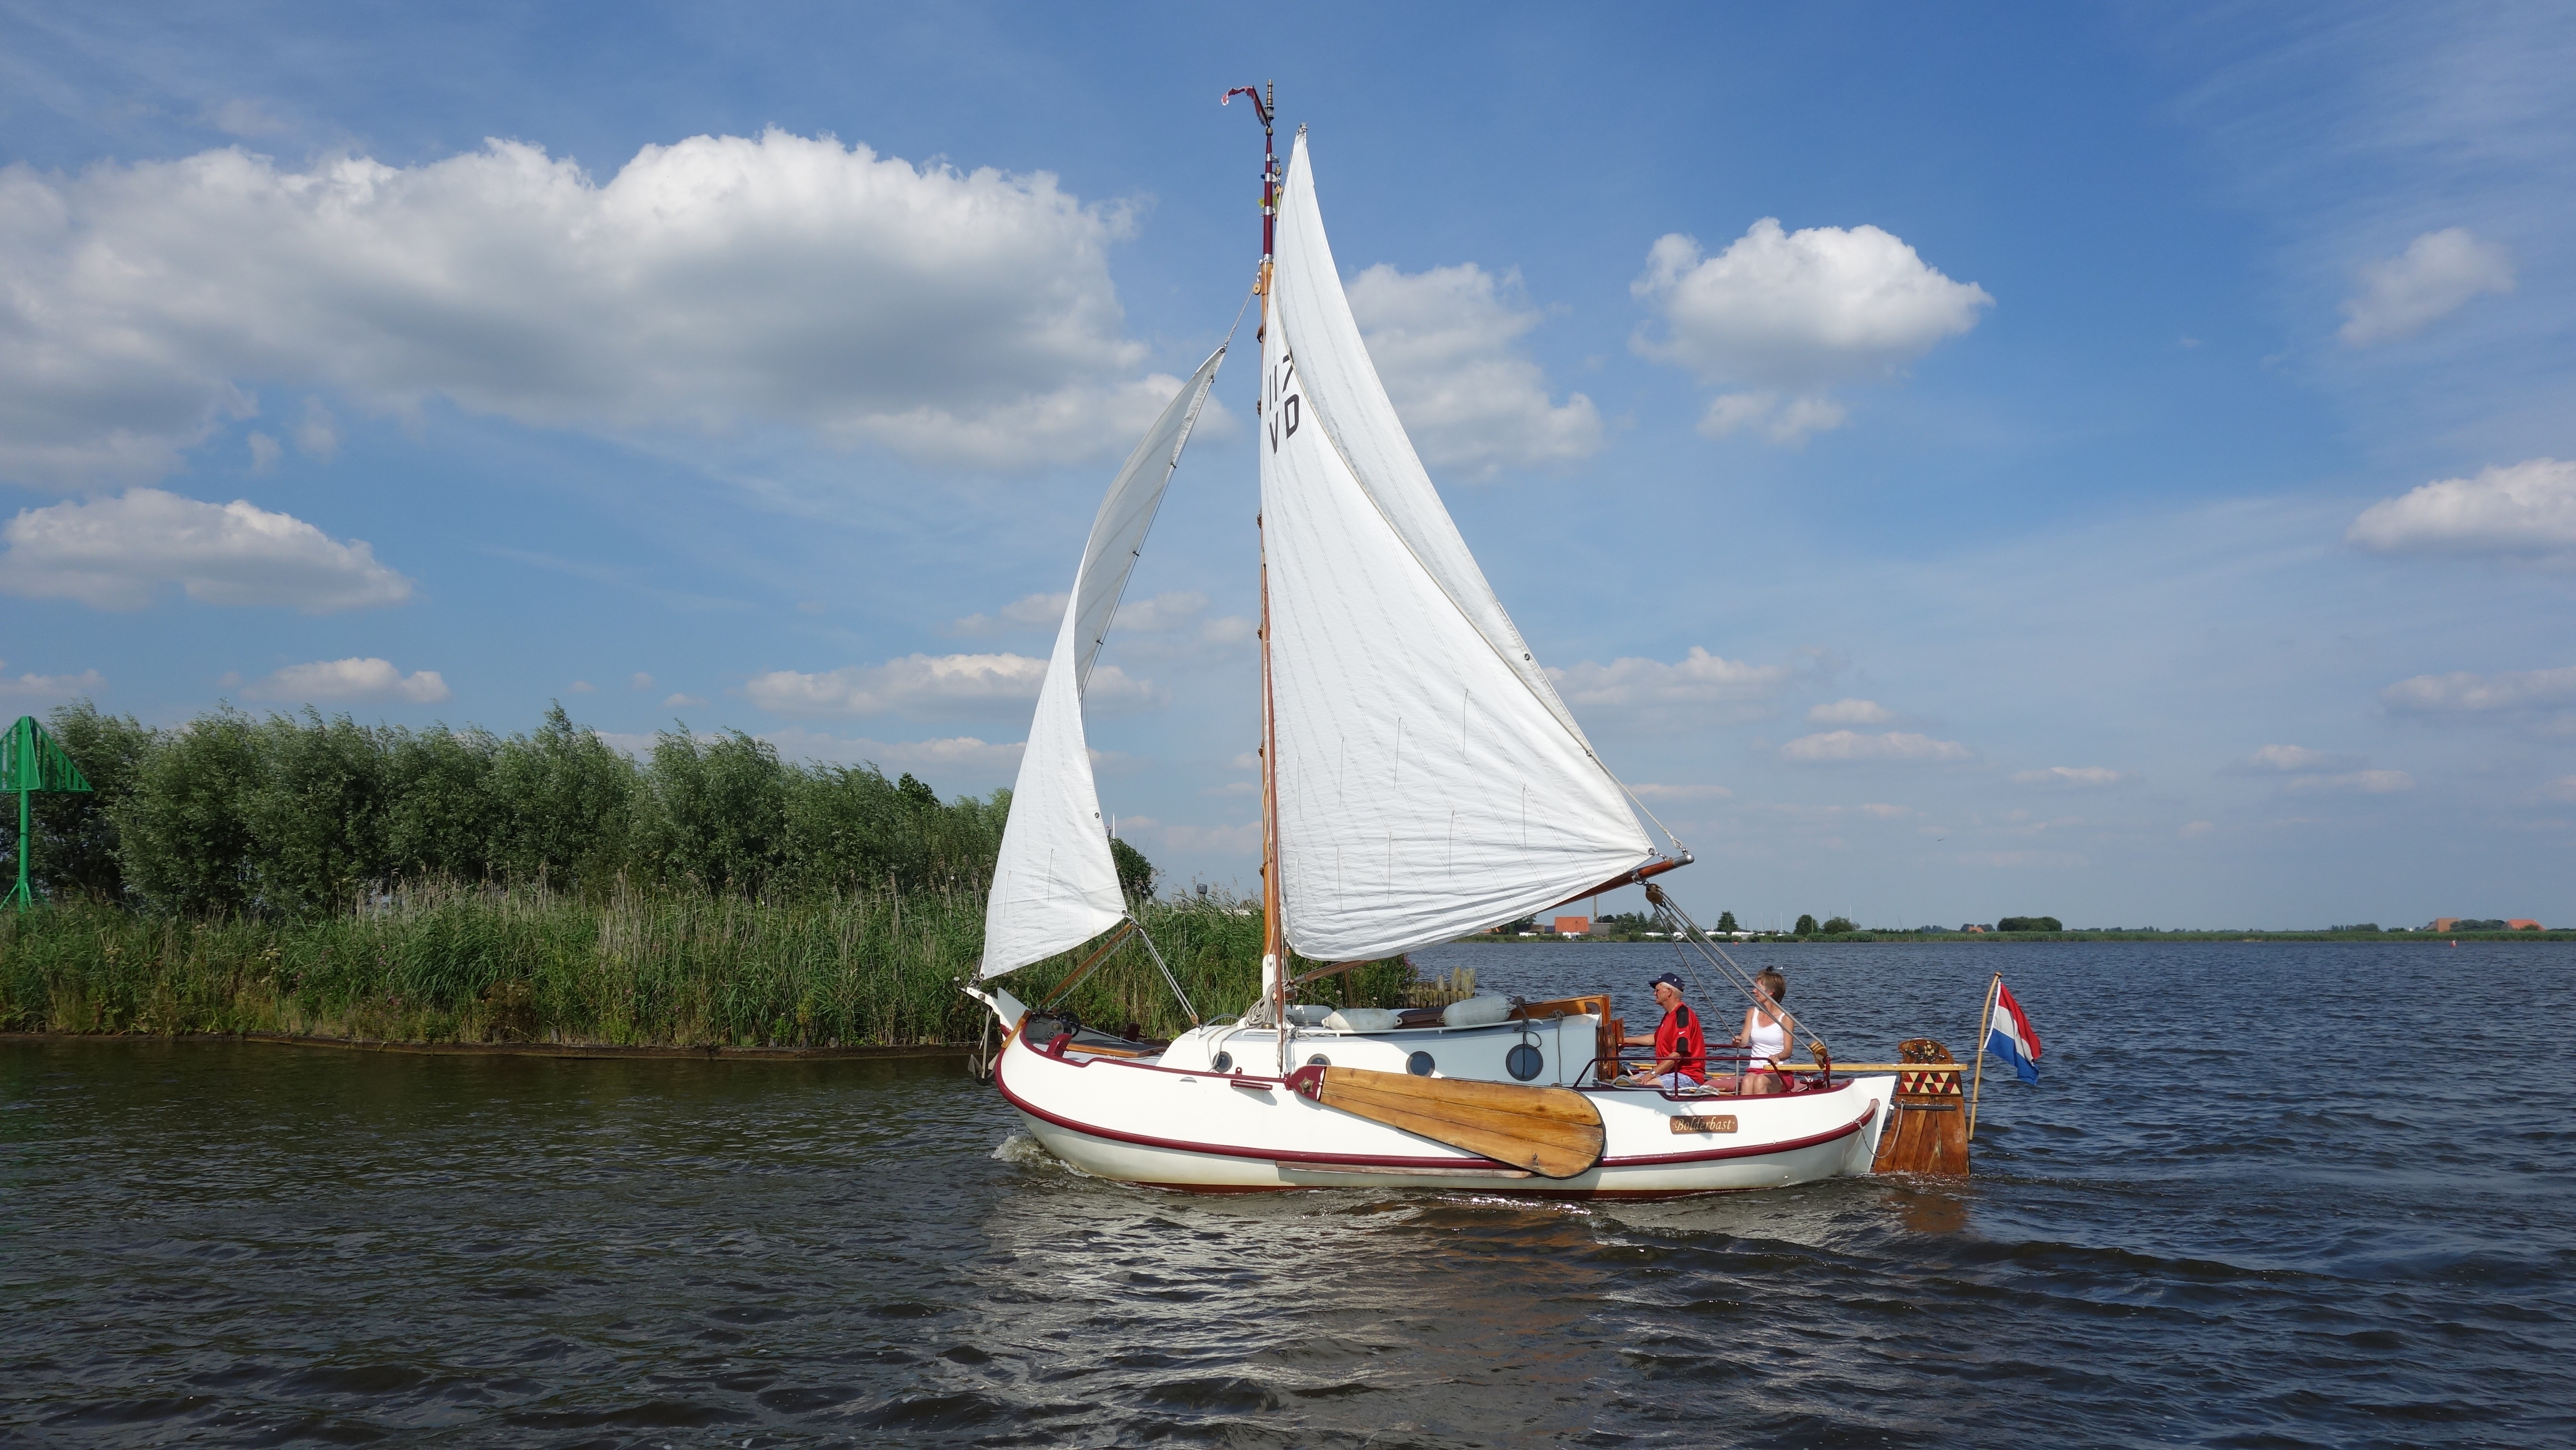
sea, water, boat, wind, ship, vehicle, mast, sailing, bay, sailboat, netherlands, boating, sail, watercraft, schooner, sailing boat, friesland, sailing ship, dinghy, dinghy sailing, proa, lugger